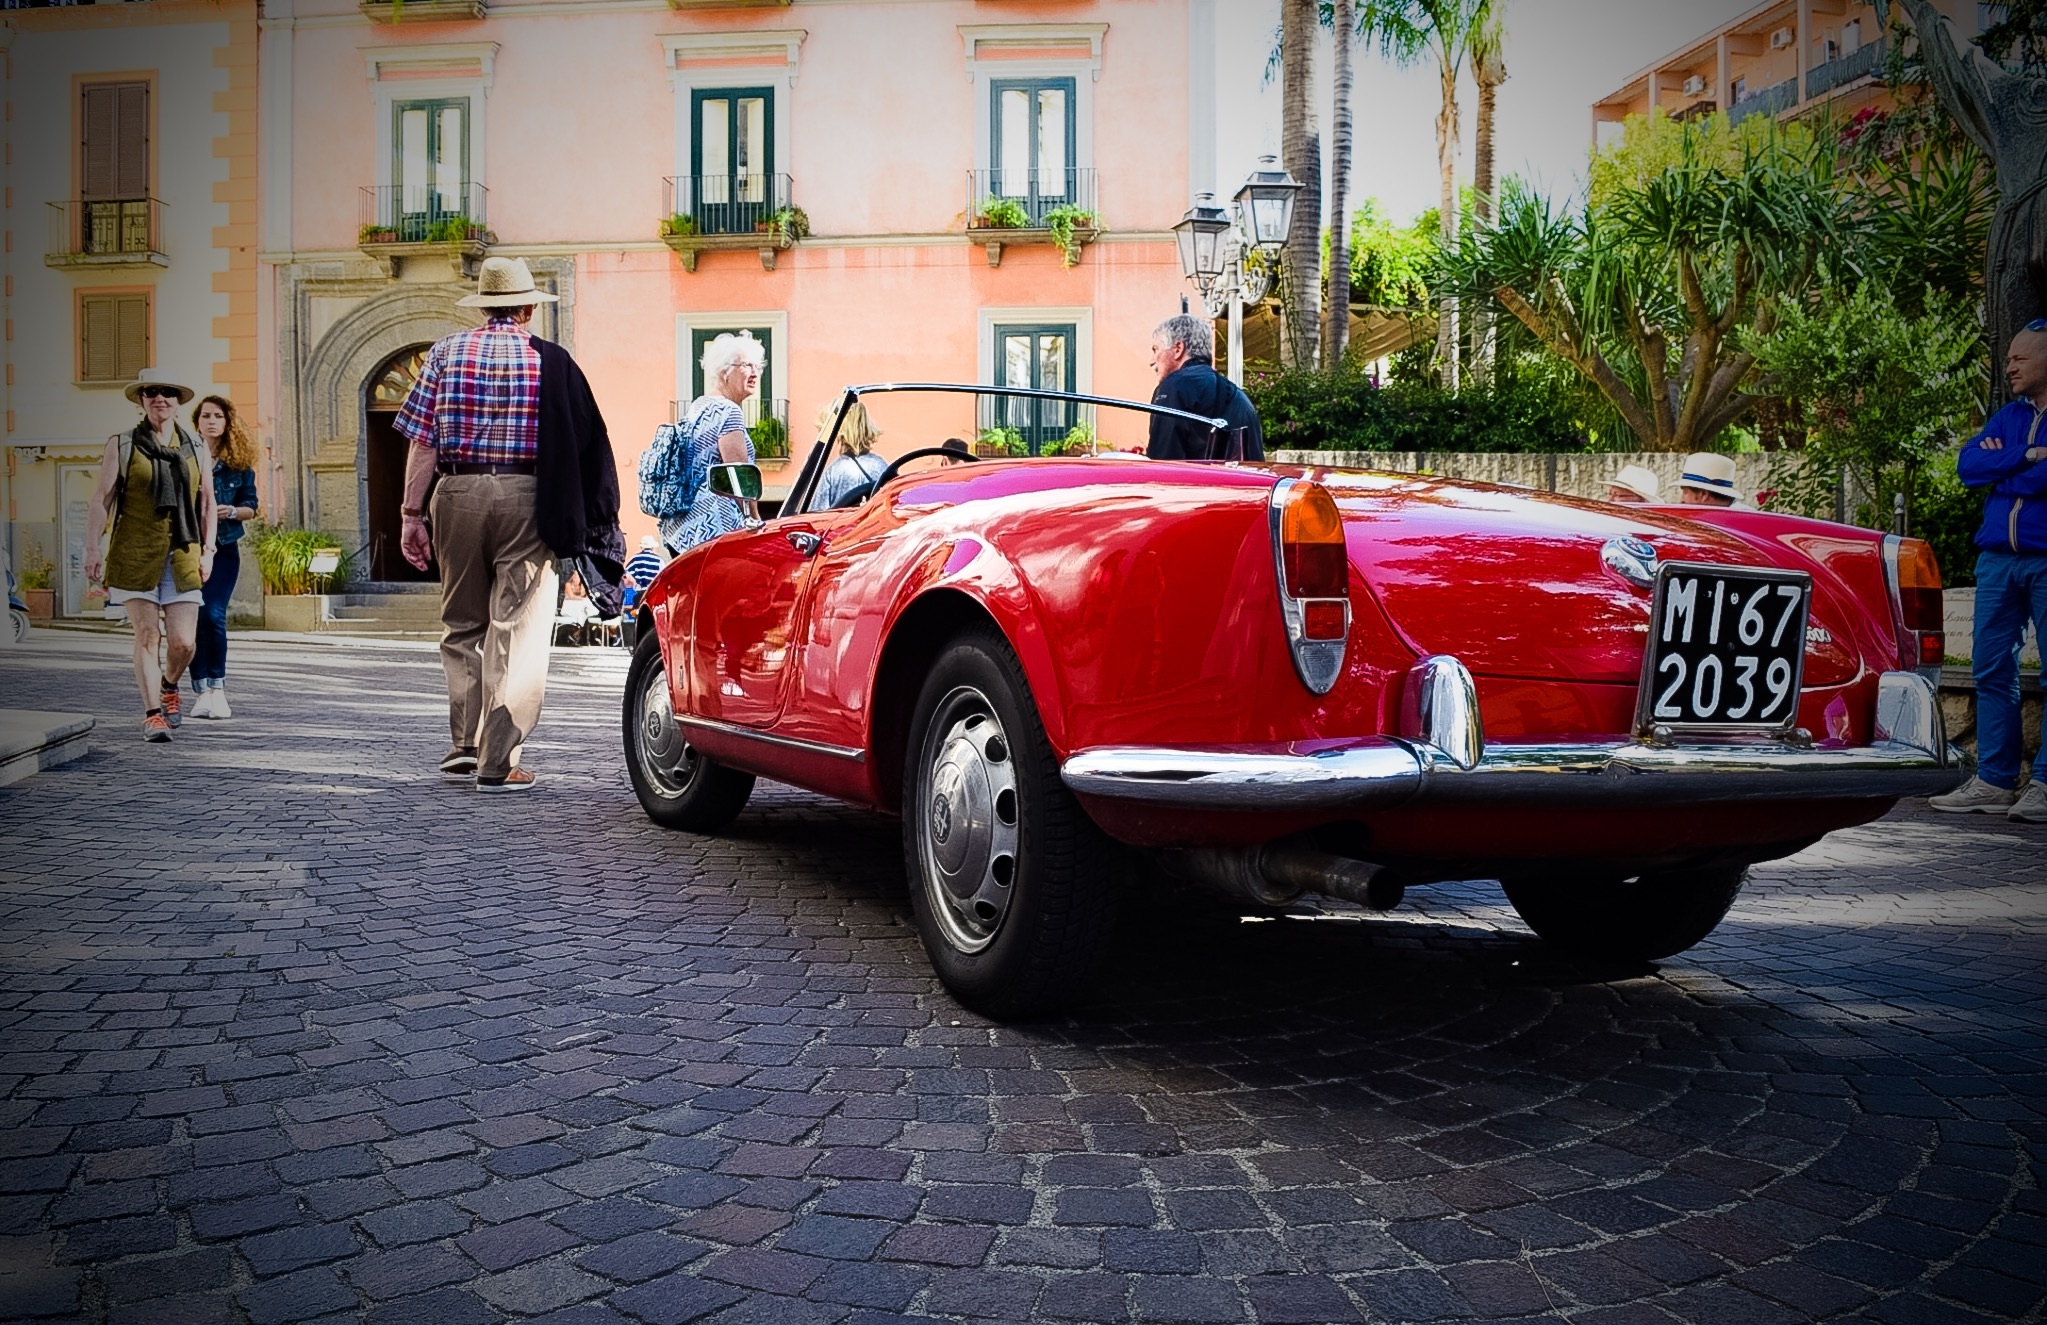
street, car, red, vehicle, sports car, vintage car, spider, supercar, classic, alfa, romeo, antique car, land vehicle, automobile make, automotive design, luxury vehicle